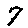
Label: 7